Armenians in the Ottoman Empire

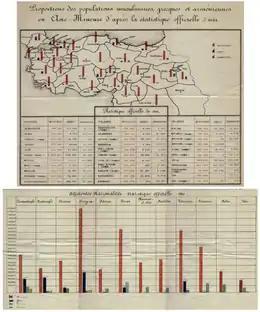
The Armenian reform package declared that the vilayets which Armenians living were to be under an inspectors general, (the map is an archive document of 1914 population statistics).

The Bashkaleh clash was the bloody encounter between the Armenakan Party and the Ottoman Empire in May 1889. Its name comes from Başkale, a border town of Van Eyalet of the Ottoman Empire. The event was important, as it was reflected in main Armenian newspapers as the recovered documents on the Armenakans showed an extensive plot for a national movement. Ottoman officials believed that the men were members of a large revolutionary apparatus and the discussion was reflected on newspapers, ("Eastern Express", "Oriental Advertiser", "Saadet", and "Tarik") and the responses were on the Armenian papers. In some Armenian circles, this event was considered as a martyrdom and brought other armed conflicts. The Bashkaleh Resistance was on the Persian border, which the Armenakans were in communication with Armenians in the Persian Empire. The Gugunian Expedition, which followed within the couple months, was an attempt by a small group of Armenian nationalists from the Russian Armenia to launch an armed expedition across the border into the Ottoman Empire in 1890 in support of local Armenians.